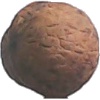
Label: Walnut 1